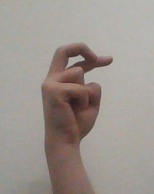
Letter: zay